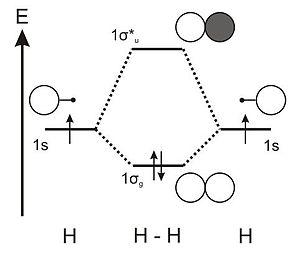
Diagramme d'OM du dihydrogène
Un diagramme des niveaux d’énergie des orbitales moléculaires, ou diagramme d'orbitales moléculaires, est un outil qualitatif fondé sur la théorie des orbitales moléculaires et en particulier sur la méthode de combinaison linéaire des orbitales atomiques. D'après ces théories, lorsque des atomes se lient pour former une molécule, un certain nombre d'orbitales atomiques se combinent pour former le même nombre d'orbitales moléculaires. Un diagramme d'orbitales moléculaires représente les niveaux d'énergie de ces orbitales moléculaires.